2019 Turkish offensive into northeastern Syria

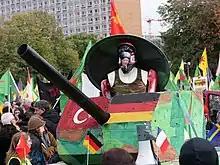
Protest in Berlin against Turkey's military offensive and European arms exports to Turkey

On 10 October, a large majority of Dutch MPs backed the introduction of sanctions against Turkey. France, Germany, the Netherlands, Austria, Finland, Sweden, Spain, Italy, and Norway implemented export restrictions on arms exports to Turkey. France as well as Sweden expressed their intention to back an EU-wide weapons embargo on the nation, with discussions in the European Union on possible union-wide sanctions on Turkey beginning on the 13th. Italy, formerly Turkey's largest arms supplier, later joined the arms embargo against Turkey.